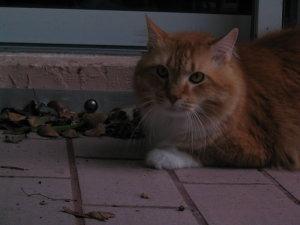
Maine Coon